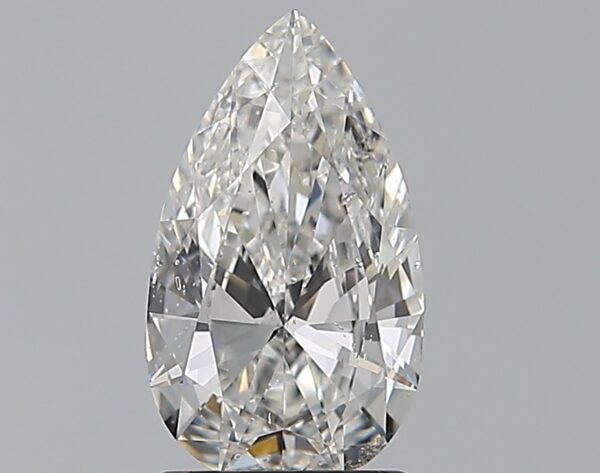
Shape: pear
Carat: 1.29
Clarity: SI2
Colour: F
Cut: EX
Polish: EX
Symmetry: VG
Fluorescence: ST
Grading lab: GIA
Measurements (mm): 10.39 x 5.99 x 3.4